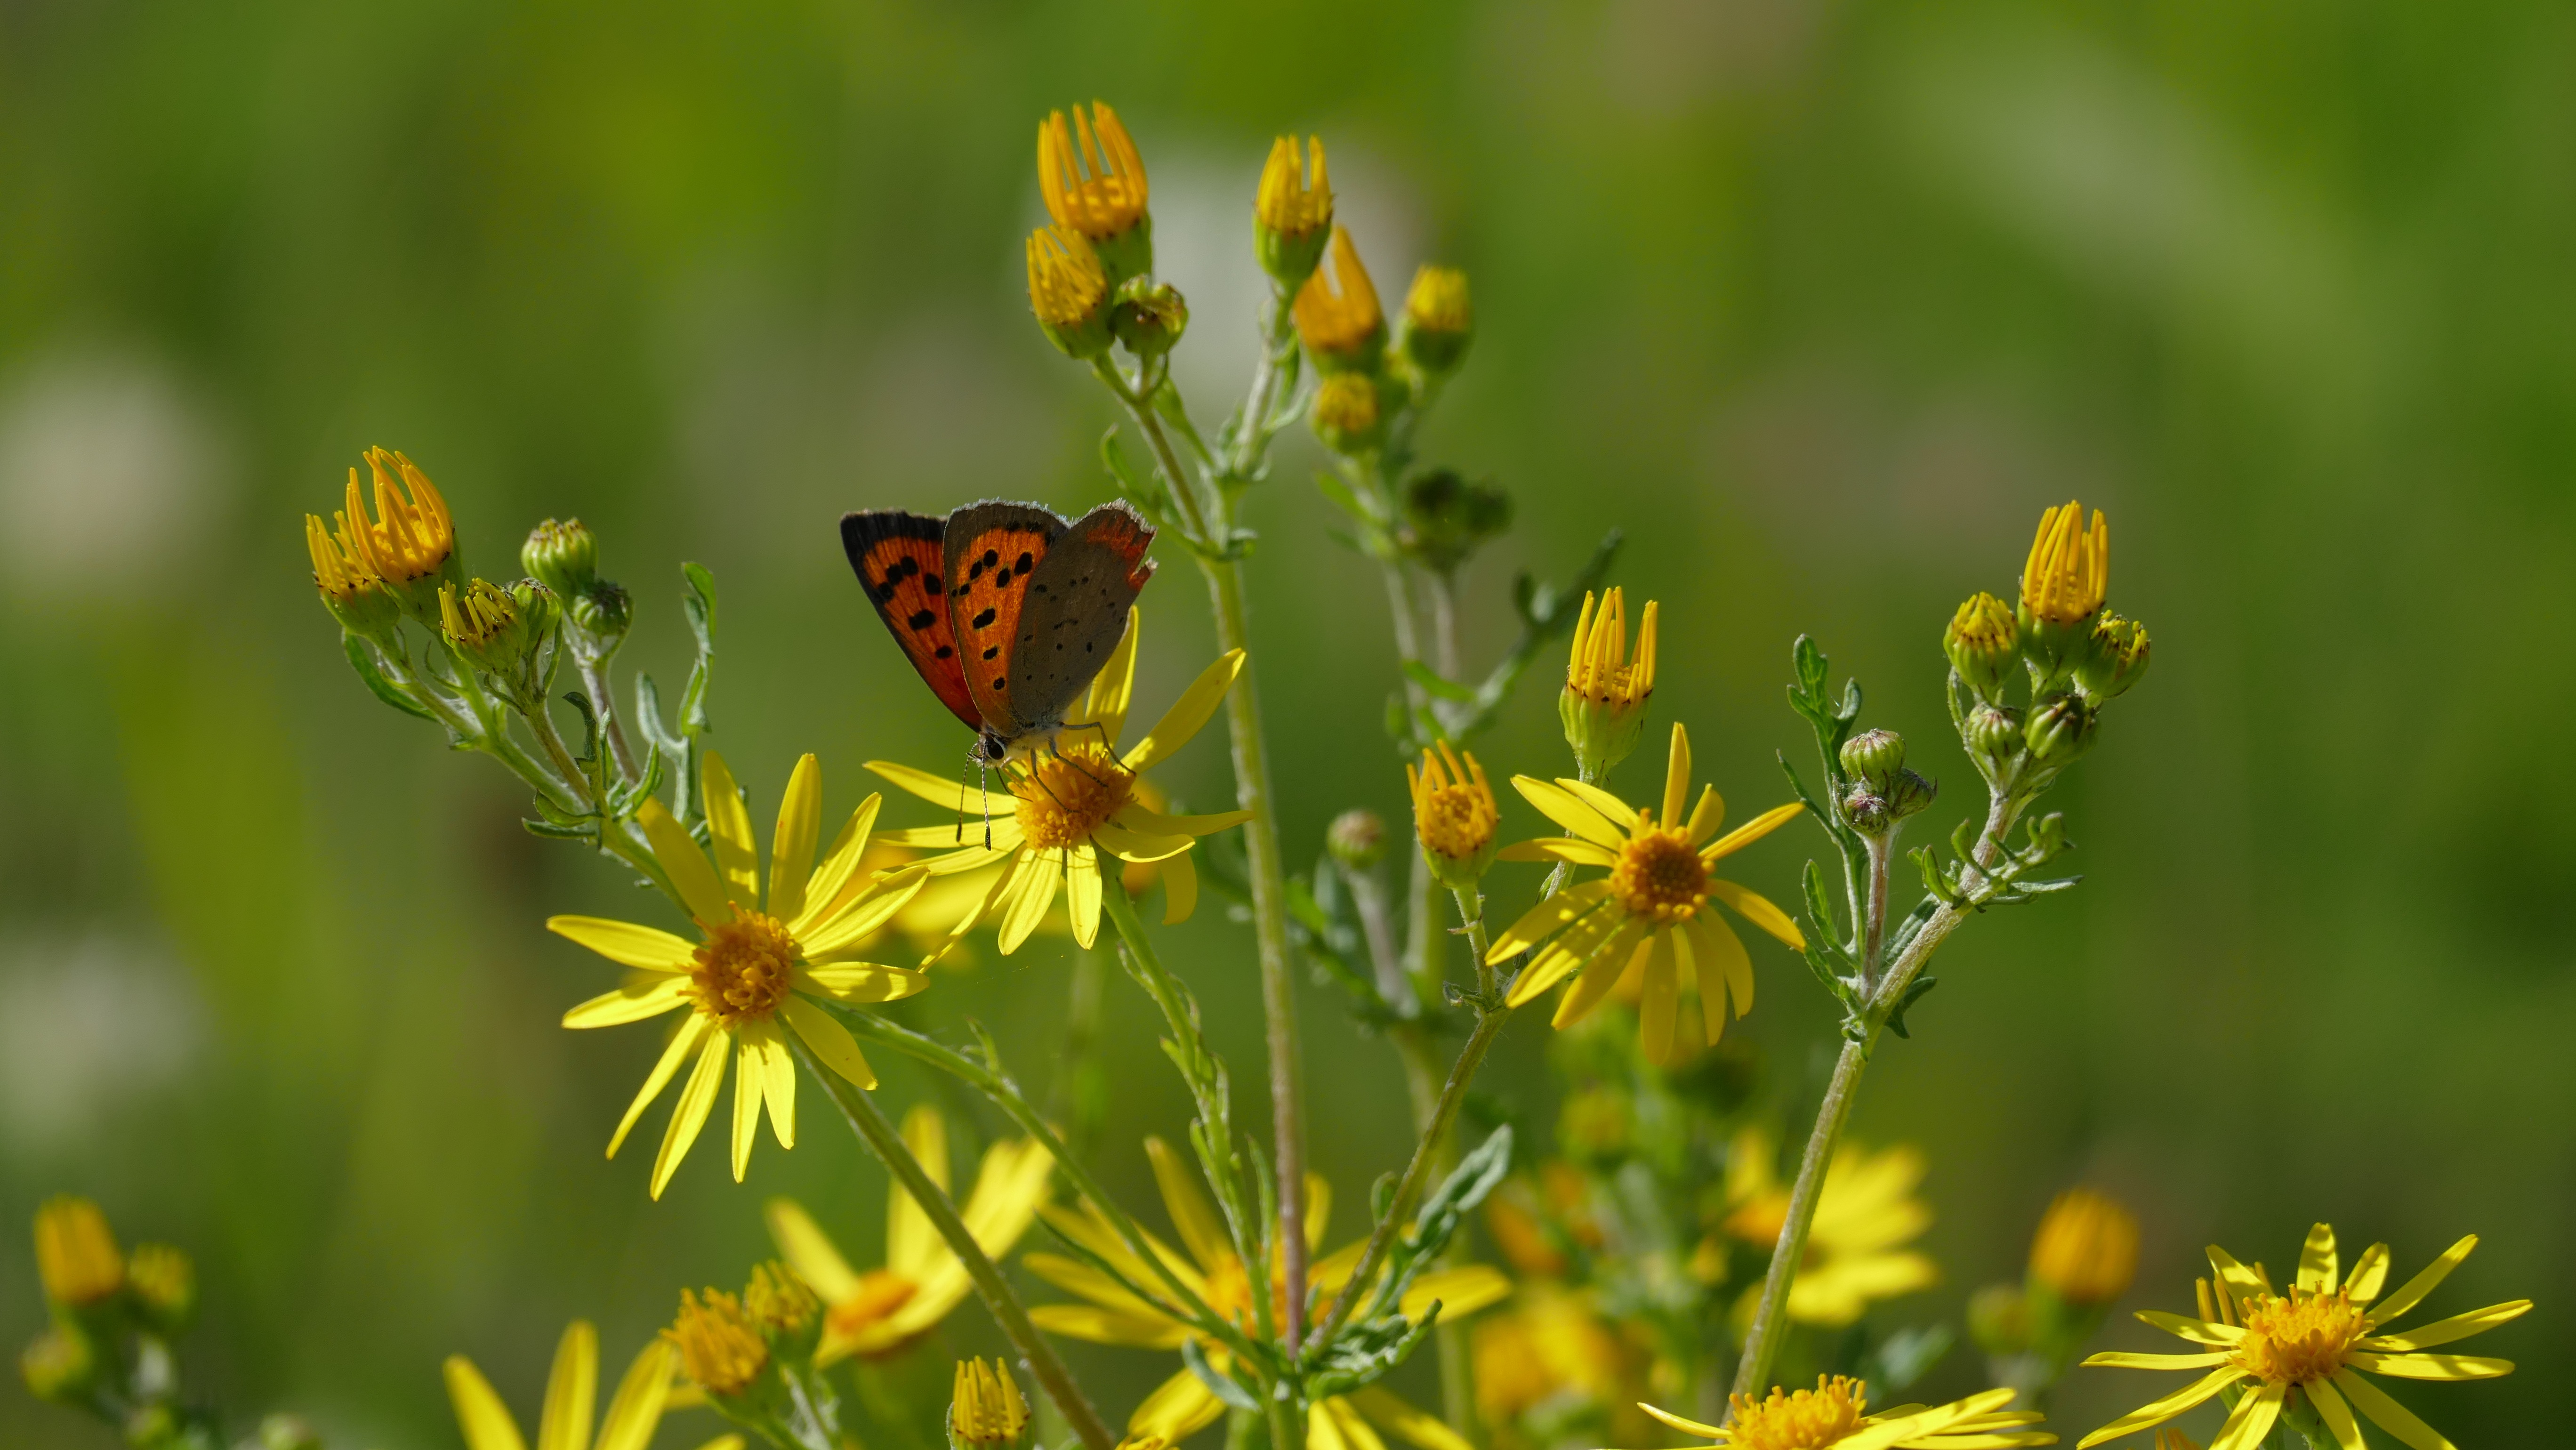
nature, plant, meadow, prairie, flower, animal, summer, green, insect, butterfly, yellow, close, flora, fauna, invertebrate, wildflower, flowers, nectar, flower and butterfly, macro photography, honey bee, daisy family, land plant, moths and butterflies